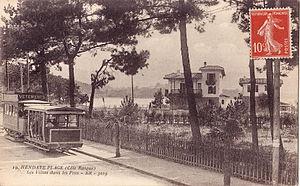
Carte postale ancienne éditée par BR n°3019 et n°19
Le tramway d'Hendaye est une ligne de tramway électrique qui a fonctionné dans la ville d'Hendaye entre 1906 et 1937.